Ring of Red

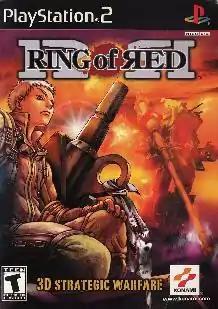
North American cover art

is an alternate history turn-based strategy video game released by Konami for the PlayStation 2 console. It was one of the first PlayStation 2 games made with CD-ROM-based technology. "Ring of Red" was released in 2000 for Japan followed by North America and Europe in 2001. An emulated version for the PlayStation 3 was released as a PS2 Classic on October 4, 2011 in North America.